Faxian

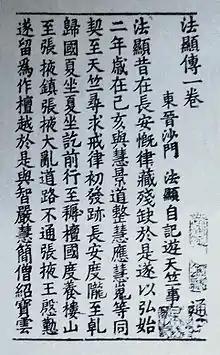
12th-century woodblock print, 1st page of the Travels of Faxian (Record of the Buddhist Countries). The first sentences read: "In Chang'an, Faxian was distressed that the "Vinaya" collections were incomplete. Therefore, in the 2nd year of Hongshi or the Ji-Hai year (36) of the sexagenary cycle [the Chinese year covering late 399 and early 400], he agreed with Huijing, Daozheng, Huiying, and Huiwei to go seek out more of the "Vinaya" in India."

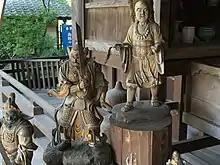
Faxian at Daishō-in Temple, Miyajima, Japan

Faxian was born in Shanxi in the 4th-century under the Later Zhao dynasty of the Sixteen Kingdoms period. His birth name was Gong Sehi. He later adopted the name Faxian, which literally means "Splendor of Dharma". Three of his elder brothers died young. His father, fearing that the same fate would befall him, had him ordained as a novice monk at the age of three.